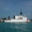
Label: ship